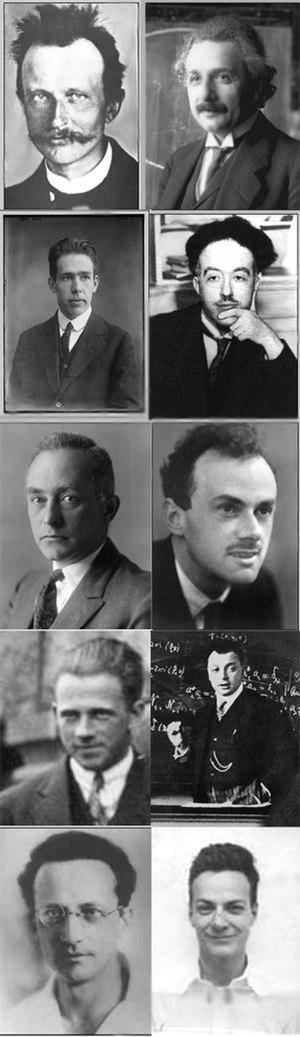
De gauche à droite et de haut en bas: Max Planck, Albert Einstein, Niels Bohr, Louis de Broglie, Max Born, Paul Dirac, Werner Heisenberg, Wolfgang Pauli, Erwin Schrödinger, Richard Feynman